Congregation Beth Am

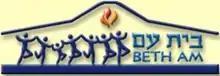
Beth Am logo

Congregation Beth Am is a Reform Jewish congregation and synagogue, located in Los Altos Hills, California, in the United States.